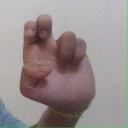
अक्षर: अ